Naematelia encephala

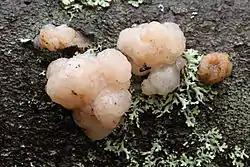
Naematelia encephala in Albu Parish, Estonia

"Tremella encephala" was first published in 1801 by Dutch mycologist Christiaan Hendrik Persoon, based on an earlier description by Carl Ludwig Willdenow who had described the species from Germany as "Tremella encephaliformis". In 1818, it was selected by Elias Magnus Fries as the type species of "Naematelia", a new genus proposed by Fries to accommodate fungi having gelatinous basidiocarps with a hard or compact core. It was not until 1961 that this central core was shown by American mycologist Robert Bandoni to be the remains of the host fungus, "Stereum sanguinolentum".